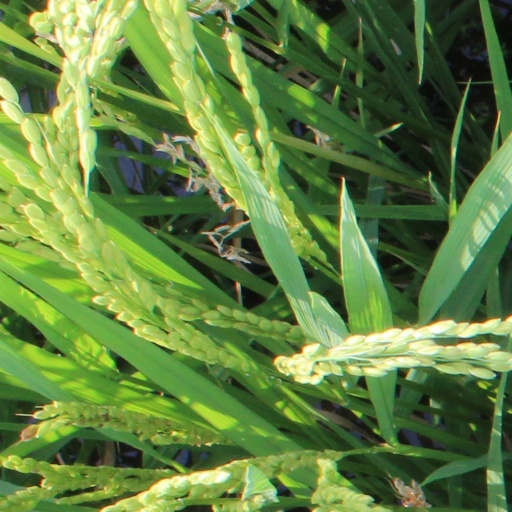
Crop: rice